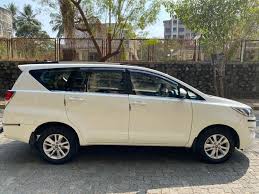
Label: noambulance